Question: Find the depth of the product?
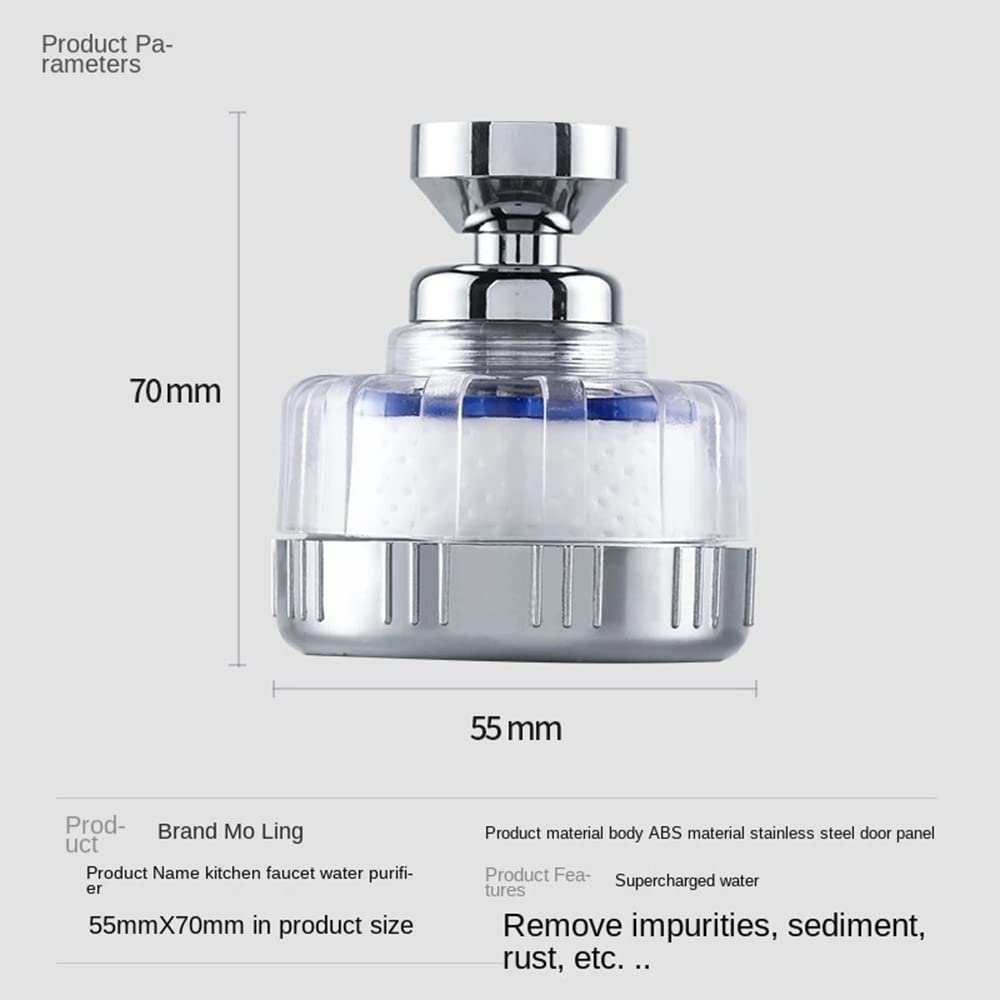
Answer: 70.0 millimetre